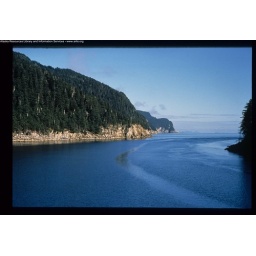
Aerial of blue water passage in between to land masses - Gulf of Alaska. September 13, 1989. Public Domain